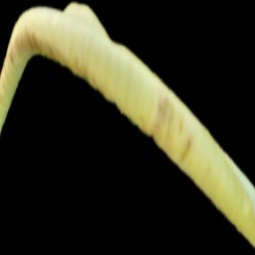
Label: Boron